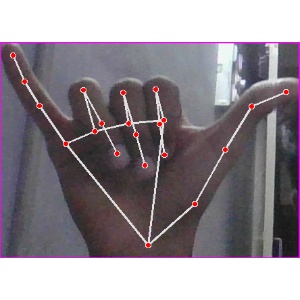
अक्षर: य